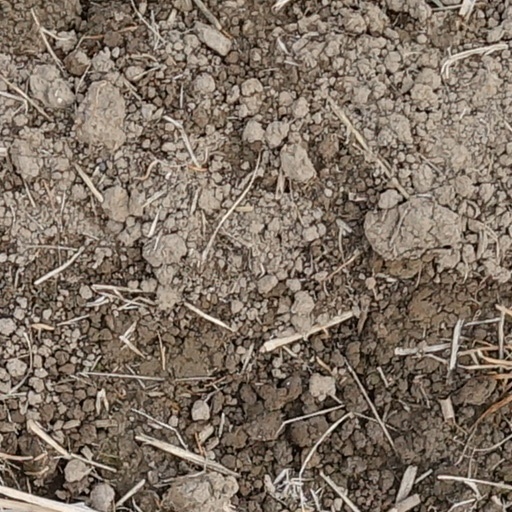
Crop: wheat